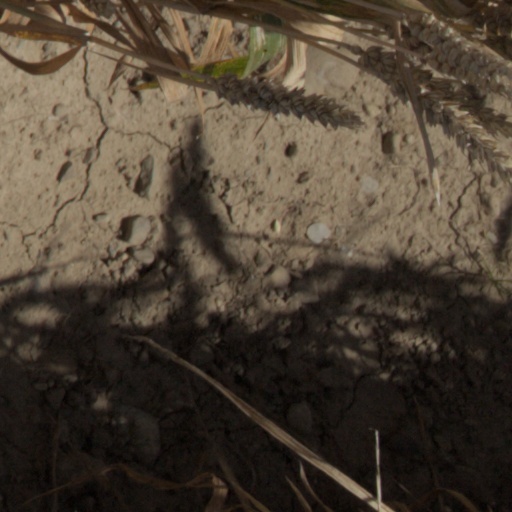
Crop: wheat